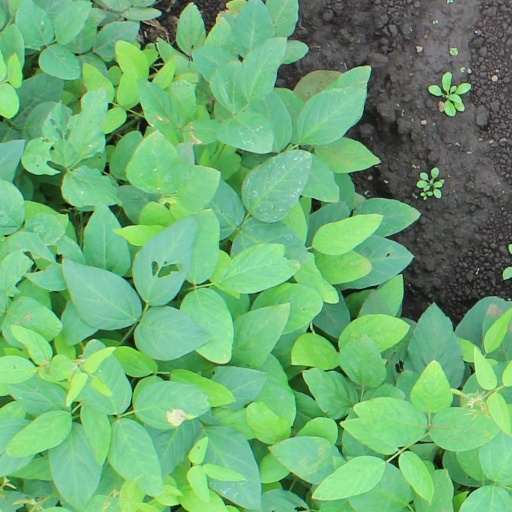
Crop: soybean